Order of Saint Lazarus

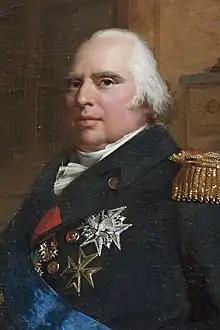
Louis XVIII (1755–1824) with the Order of Saint Lazarus grand cross

In 1604, Henry IV of France re-declared the French branch of the order a protectorate of the French Crown. King Henry IV founded in 1608, with the approbation of Pope Paul V, the Order of Notre-Dame du Mont-Carmel. He then, in turn, united to this new order the possessions of St. Lazarus in France, and such is the origin of the title "Ordres Royaux, Militaires & Hospitaliers de Saint Lazare de Jérusalem & de Notre-Dame du Mont-Carmel réunis" ("Royal, Military, and Hospitaller Orders of Our Lady of Mount Carmel and St. Lazarus of Jerusalem united"). This amalgamation eventually received formal canonical acceptance on 5 June 1668 by a bull issued by Cardinal Legate de Vendôme under Papal authority of Clement IX.